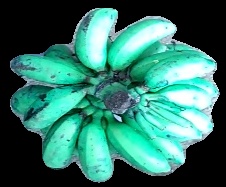
Variety: rasbale
Grade: grade3